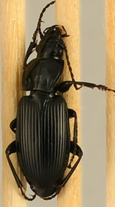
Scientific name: Pterostichus melanarius
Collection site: Woodworth Site (WOOD), plot WOOD_023